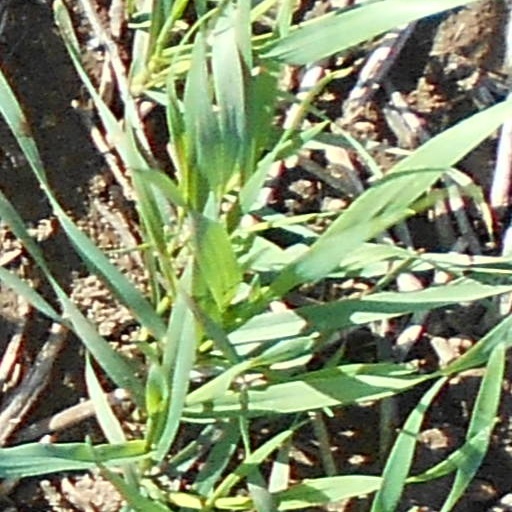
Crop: wheat